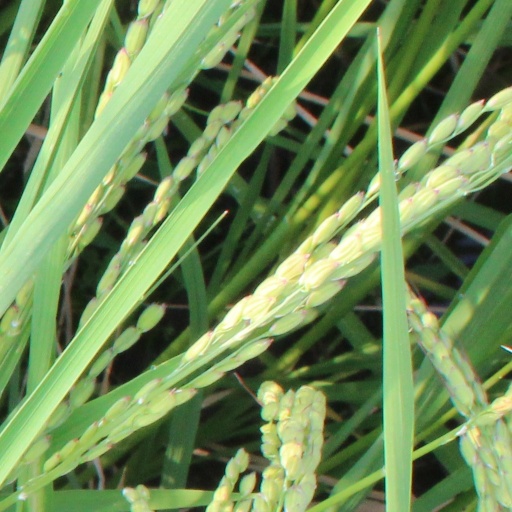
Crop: rice